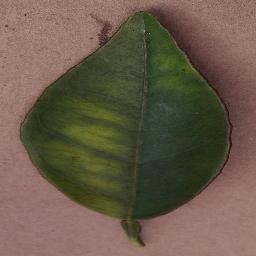
Label: Orange___Haunglongbing_(Citrus_greening)